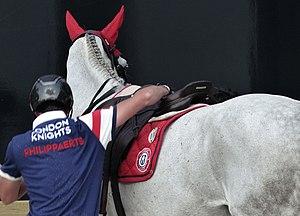
Olivier Philippaerts avec son cheval H&amp
Legend of Love est une jument de saut d'obstacles grise du stud-book du cheval de sport allemand, montée par le cavalier belge Olivier Philippaerts.
Le Cheval de sport allemand est un stud-book de chevaux de sport, créé en 2003 par des organismes gestionnaires de stud-books de chevaux de sport à faibles effectifs en Allemagne. Il intègre à sa création le Brandebourgeois, le Mecklembourgeois, le Saxe-anhalt et le Selle de Thuringe. Il intègre en 2014 trois autres stud-books, ceux du Bavarois, du Württemberger et du Zweibrücker.